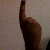
The image shows a hand gesture representing the number 1 in Indian Sign Language.